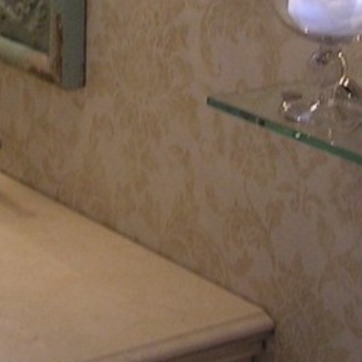
Material: wallpaper